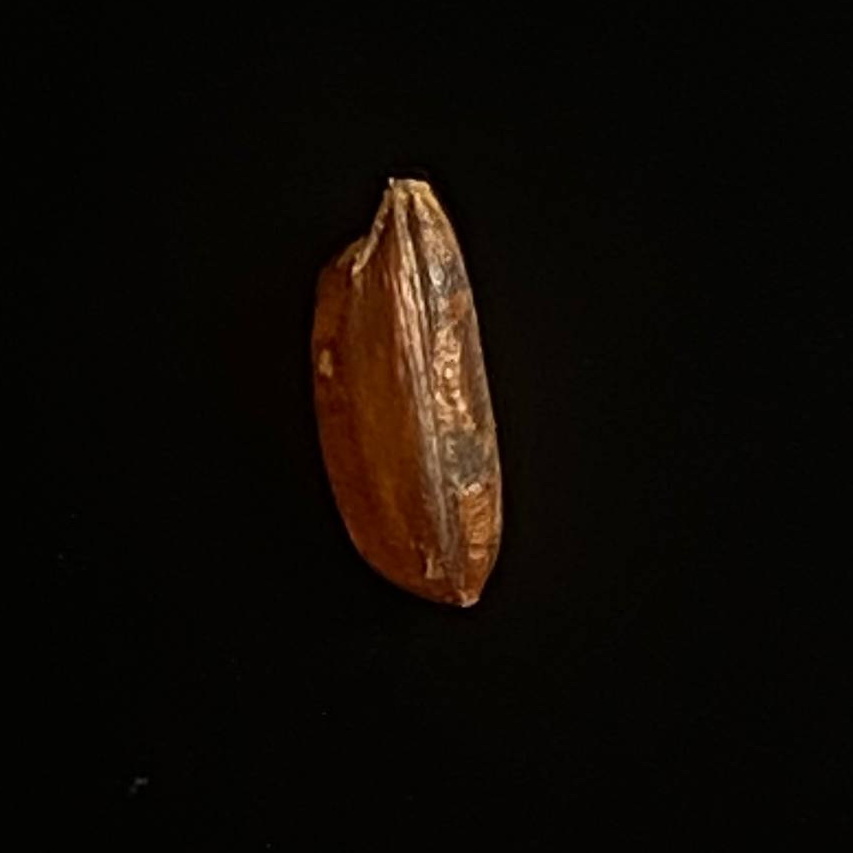
Rice variety: Ganjiya